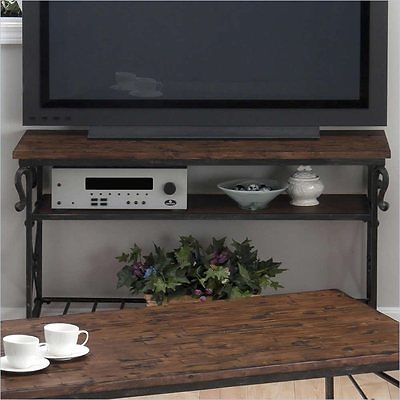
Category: table